Answer in natural language. Considering the relative positions, where is black tv with respect to black colour leather armchair? Choose between the following options: right or left
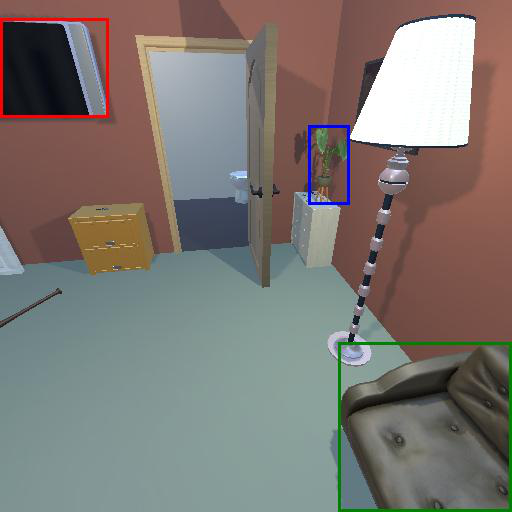
<answer>left</answer>